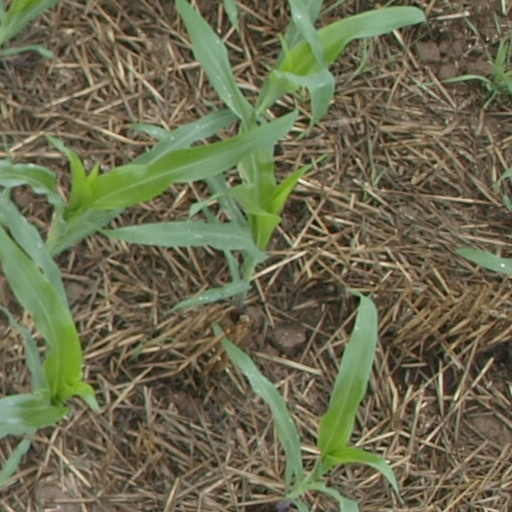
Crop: maize; corn